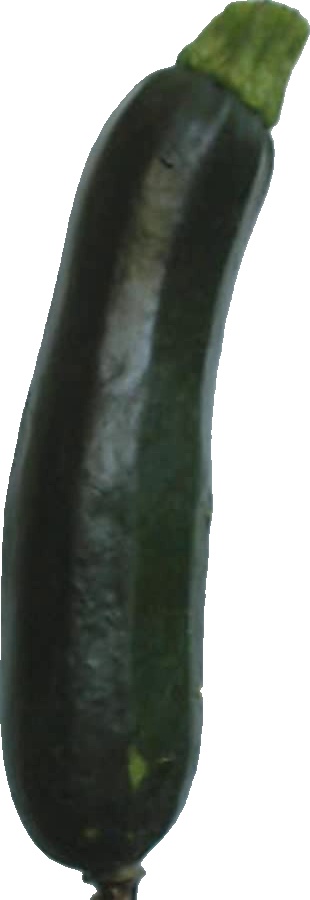
Label: zucchini_dark_1